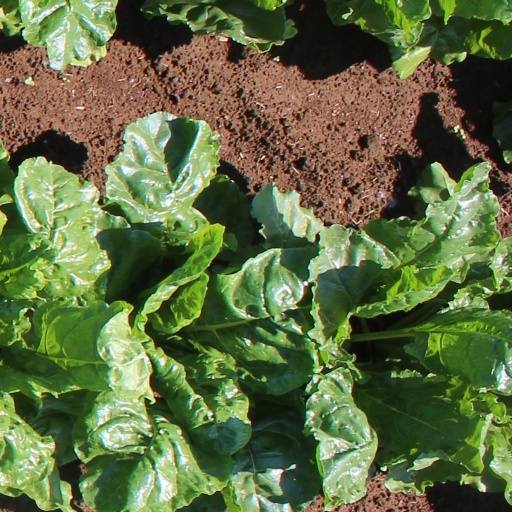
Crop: sugar beet